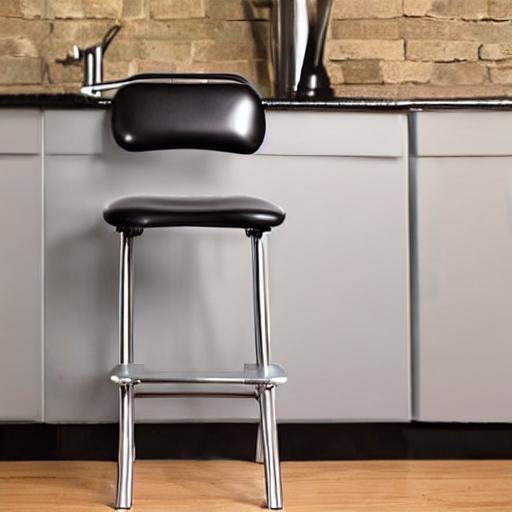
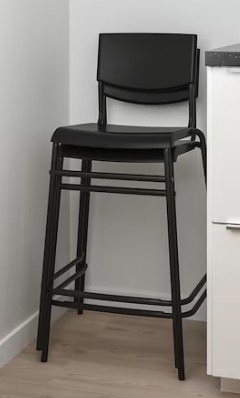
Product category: stool
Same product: no